Malaysia Airlines Flight 370 satellite communications

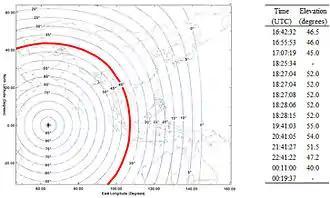
A map showing part of Asia, Australia, and the Indian Ocean with a semi-circle that spans from Central Asia (upper left), across Southeast Asia, and down to the southern Indian Ocean southwest of Australia. On the right is a table with two columns (time and elevation) for the transmissions.

The combined SDU and ground station bias was calculated from 17 signals exchanged between the ground station and the aircraft during a 30-minute period before take-off, when the aircraft's location was known (at Kuala Lumpur International Airport). To establish the accuracy of their calculations, the bias value was used to calculate the distance from the aircraft to the satellite during the time it was on the ground at KLIA, with errors of <. The distance from the satellite to the aircraft was also calculated while the aircraft was in-flight and at a known location shortly after take-off, showing similar accuracy. The distance between the satellite and aircraft could thus be calculated for signals exchanged between 02:25–08:19, after Flight 370 disappeared from radar. However, this could only produce a ring on Earth's surface that is equidistant from the satellite at the calculated value, adjusted to account for the aircraft flying at . The ring could also be reduced to an arc by taking into consideration the maximum range of the aircraft if it flew at its maximum speed.